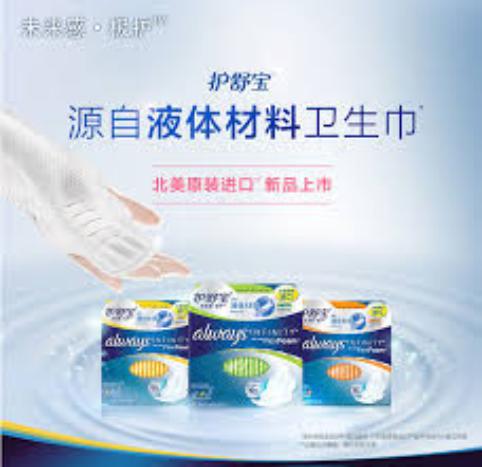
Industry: Necessities